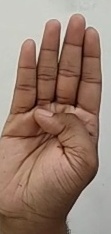
ASL sign: B